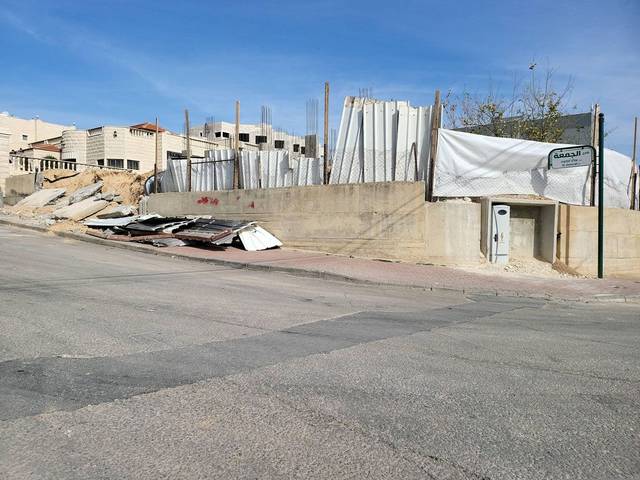
Region: Israel
Coordinates: 31.394, 34.763